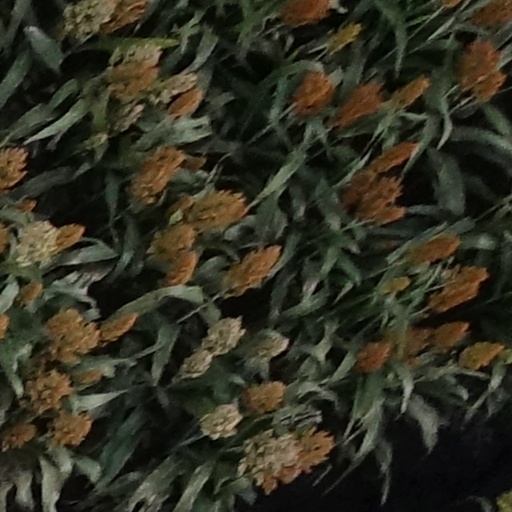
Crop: sorghum